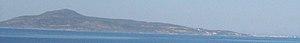
Élafonissos vue de Néapoli.
Elafónisos, en français Élaphonèse, est une petite île grecque située au sud du Péloponnèse, près de la péninsule d’Épidaure Limira et du Cap Malée, dans le district régional de Laconie. Elle fait une vingtaine de kilomètres carrés et compte environ un millier de résidents permanents.